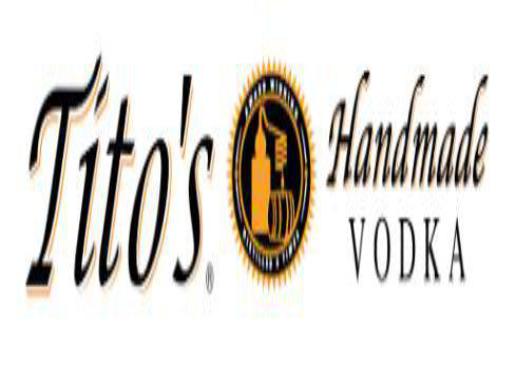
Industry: Food